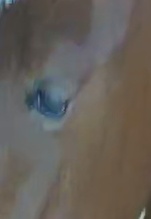
Face region: eyes (orbital_tightening_and_eye_area)
Pain indicator: moderately_present